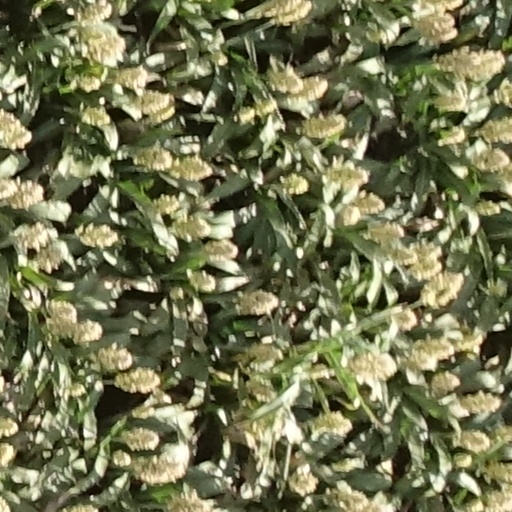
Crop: sorghum